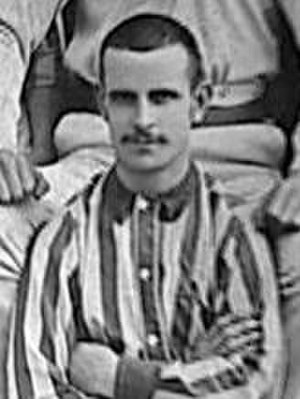
Wednesbury Old Athletic F.C. / Kendte spillere
Jem Bayliss spillede for klubben i 1880'erne.
Wednesbury Old Athletic Football Club var en engelsk fodboldklub i Wednesbury, West Midlands. Der eksisterede i forskellige perioder i tidsrummet 1874-1924 tre forskellige klubber med dette navn.